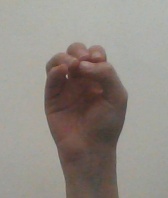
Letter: ha